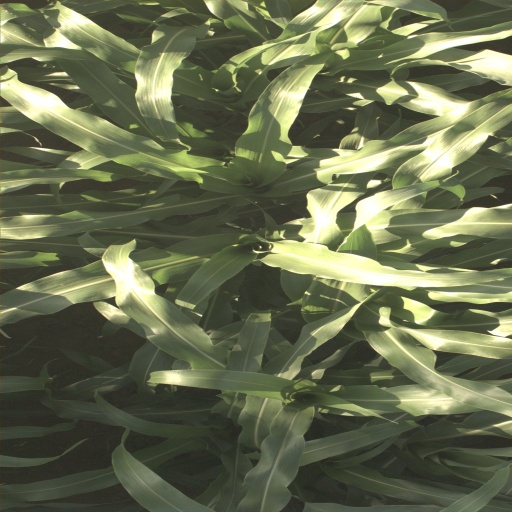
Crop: sorghum